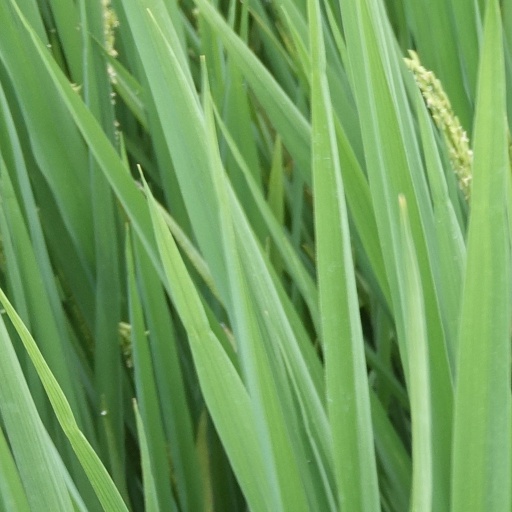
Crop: rice